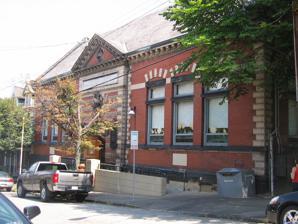
Building: Lawrenceville Branch of the Carnegie Library of Pittsburgh
Country: United States of America
Year built: 1898
United States historic place Lawrenceville Branch of the Carnegie Library of Pittsburgh U.S. Historic district Contributing property Pittsburgh Historic Designation Pittsburgh Landmark – PHLF The library in 2009 Location of the Lawrenceville Branch of the Carnegie Library in Pittsburgh Location 279 Fisk St. Pittsburgh, Pennsylvania Coordinates 40°28′3.07″N 79°57′33.32″W / 40.4675194°N 79.9592556°W / 40.4675194; -79.9592556 Built 1898 Architect Alden & Harlow Part of Lawrenceville Historic District ( ID100004020 ) Significant dates Designated CP July 8, 2019 Designated CPHD July 28, 2004 Designated PHLF 1988 The Lawrenceville Branch of the Carnegie Library of Pittsburgh , which is located at 279 Fisk Street in the Lawrenceville neighborhood of Pittsburgh, Pennsylvania , opened on May 10, 1898. Designed by the architectural firm Alden & Harlow , it was added to the List of City of Pittsburgh historic designations on July 28, 2004, and the List of Pittsburgh History and Landmarks Foundation Historic Landmarks in 1988. History and architecture Originally commissioned as part of Andrew Carnegie's first grant to Pittsburgh, this historic library was the second library in the Pittsburgh city system to open, following the Main Branch. It was also the sixth Carnegie funded library to open in America and the very first to have the new revolutionary policy of open or self-service shelves. The first five libraries to open in America, as well as the seventh, Carnegie Library of Homestead , which opened six months after Lawrenceville, were originally closed stack libraries where a clerk was needed to fetch books for the patrons. The eighth to open in America, the West End Branch of the Carnegie Library of Pittsburgh , opened January 31, 1899, would also have open stacks. The Lawrenceville Branch was also the first library to have a dedicated Children's room. It was designed by the architectural firm Alden & Harlow , and it was added to the List of City of Pittsburgh historic designations on July 28, 2004, and the List of Pittsburgh History and Landmarks Foundation Historic Landmarks in 1988. The land on which the library stands was donated by the local school board from the grounds of the Foster School . This property was originally a cemetery dating to the early days of Lawrenceville, and a historic gravestone thought to have been uncovered during construction is kept in the library. References